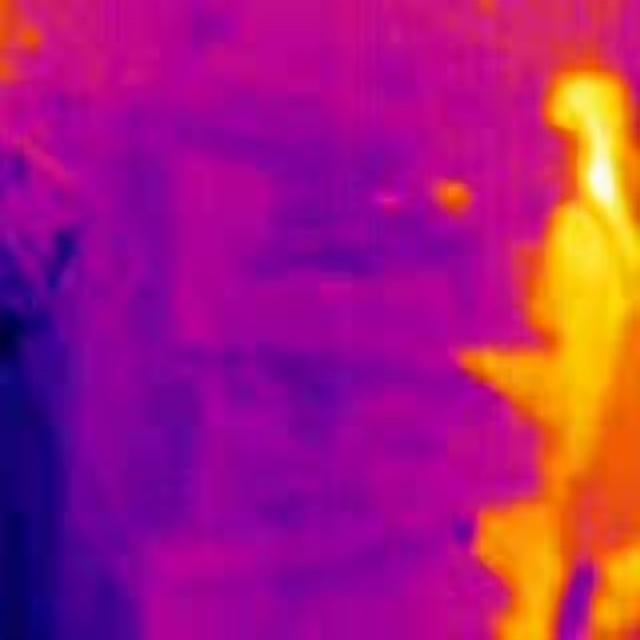
Detected objects:
label: person